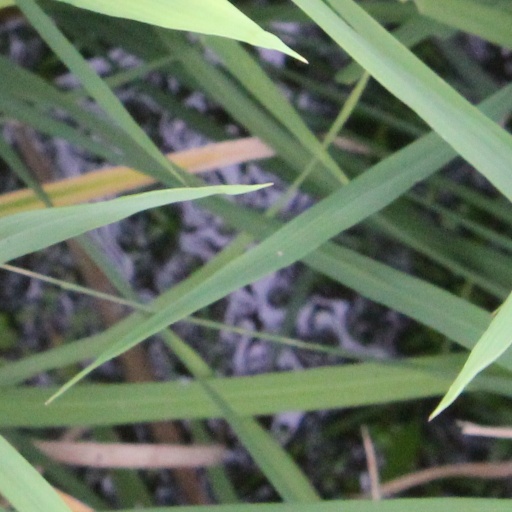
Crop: rice